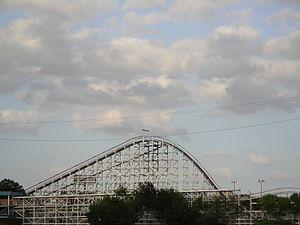
Judge Roy Scream sont des montagnes russes en bois situées dans le parc Six Flags Over Texas à Arlington au Texas.
Alton Towers ouvert au public le 4 avril.